Protein structure prediction

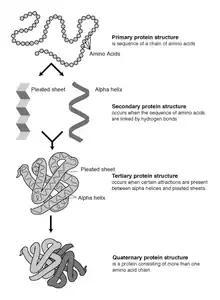
Constituent amino-acids can be analyzed to predict secondary, tertiary and quaternary protein structure.

Protein structure prediction is the inference of the three-dimensional structure of a protein from its amino acid sequence—that is, the prediction of its secondary and tertiary structure from primary structure. Structure prediction is different from the inverse problem of protein design.